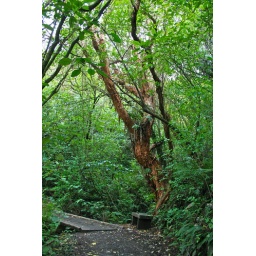
The red-orange bark of Kotukutuku (New Zealand Tree Fuchsia - Fuchsia excorticata) stands out against the forest green